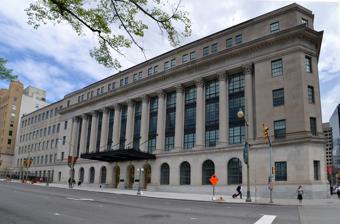
Building: Wellington Building
Country: Canada
Year built: 1927
Building in Ottawa, Canada For Wellington buildings, see Category:Buildings and structures in Wellington . Wellington Building The Wellington Building is a Beaux-Arts architecture office building in Ottawa, Ontario , Canada. It was built between 1924 and 1927 as Canadian headquarters of the Metropolitan Life Insurance Company .  The original structure was designed by D. Everett Waid ; in 1959, the more restrained classical east wing of the building was added. The Building is located just south of the Parliament buildings at the intersection of Wellington Street and Bank Street with its southern face on Sparks Street .  It remained the home of Met Life until 1970 when the company moved to a new building to the south. It was bought by the federal government, and used as offices and for a time the home of the Canadian Postal Museum .  In 1984 a shortage of office space for the MPs resulted in some of them being moved to the building. This was the first time MPs had been housed outside of Parliament Hill. Since its rehabilitation in 2016, the building is occupied by the House of Commons and serves several parliamentary functions. Heritage value The Wellington Building (formerly the Metropolitan Life Assurance Building) was built in 1925–27 to designs by D. Everett Waid, architect, of New York; J.A. Ewart, Ottawa, associated architect. In 1957-58 two storeys were added to the original building, and in 1958-59 a six-storey wing was added to the east, both to designs by Marani and Morris, architects, Toronto. Public Works Canada is the custodian of the building. In January, 1987, the building was designated Recognized by Canada's Federal Heritage Buildings Review Office because of its sophisticated Beaux Arts design and its environmental importance. It is valuable both for its strong contribution to the formality of Wellington Street opposite Parliament, and for the sensitivity to the modest commercial proportions of Sparks Street visible in its "back" façade. Historically, the building there of the Canadian headquarters of a large American firm coincides with the emergence of Ottawa as a regional commercial centre. The building was a deliberate example of advanced thinking concerning efficient office planning for clerical "factories" and a concern for health in the workplace. 2010-2016 Rehabilitation Further information: Parliament Hill Rehabilitation Byzantine-style mosaic vestibule In 2010, the building was closed for extensive rehabilitation work, which included asbestos abatement, seismic reinforcement, and the modernization of its interior spaces and systems to accommodate MP Offices, committee rooms and a library. Historic preservation work included the conservation and restoration of the building's significant heritage features, such as the valuable Byzantine-style mosaic in its vestibule, and the long-lost decorative cast iron canopy on Wellington Street. Work was completed in the spring of 2016. References Exploring Ottawa: an architectural guide to the nation's capital. Harold Kalman and John Roaf. Toronto: University of Toronto Press, 1983. Ottawa: a guide to heritage structures City of Ottawa, Local Architectural Conservation Advisory Committee; managing editor, Lucy Corbin. 2001 http://ottawacitizen.com/news/local-news/ottawas-landmark-wellington-building-restored-to-1927-glory http://www.tpsgc-pwgsc.gc.ca/citeparlementaire-parliamentaryprecinct/rehabilitation/wellington-eng.html http://www.contractdesign.com/projects/civic-public/Interiors-Awards-2017-Restoration-New-Interior-40209.shtml http://evoqarchitecture.com/en/the-wellington-building/ FHBRO Heritage Character Statement: http://historicplaces.ca/media/12905/1985-031(e)wellingtonbuilding.pdf 45°25′18″N 75°42′03″W / 45.421725°N 75.700951°W / 45.421725; -75.700951 Wikimedia Commons has media related to Wellington Building, Ottawa . v t e Parliament Hill Parliament of Canada West Block Centre Block East Block Centre Block Senate Commons Peace Tower Library of Parliament Monuments Canadian Police and Peace Officers' Memorial Centennial Flame Queen's Gates Victoria Tower Bell War of 1812 Monument Statues Parliamentary Precinct Confederation Building Justice Annex Justice Building Office of the Prime Minister and Privy Council Sir John A. Macdonald Building Victoria Building Wellington Building 144 Wellington Street Parliament Hill Rehabilitation Miscellaneous Parliament Hill cat colony